Transport in Cornwall

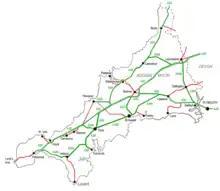
Trunk roads in Cornwall; click to enlarge

The inland transport network consists of longitudinal spines (the A30, A38 and A39 trunk roads (though the A39 is no longer designated as such) and the former Great Western Railway main line through Cornwall) from which secondary roads and railway branch lines radiate to ports and resorts on the coast.